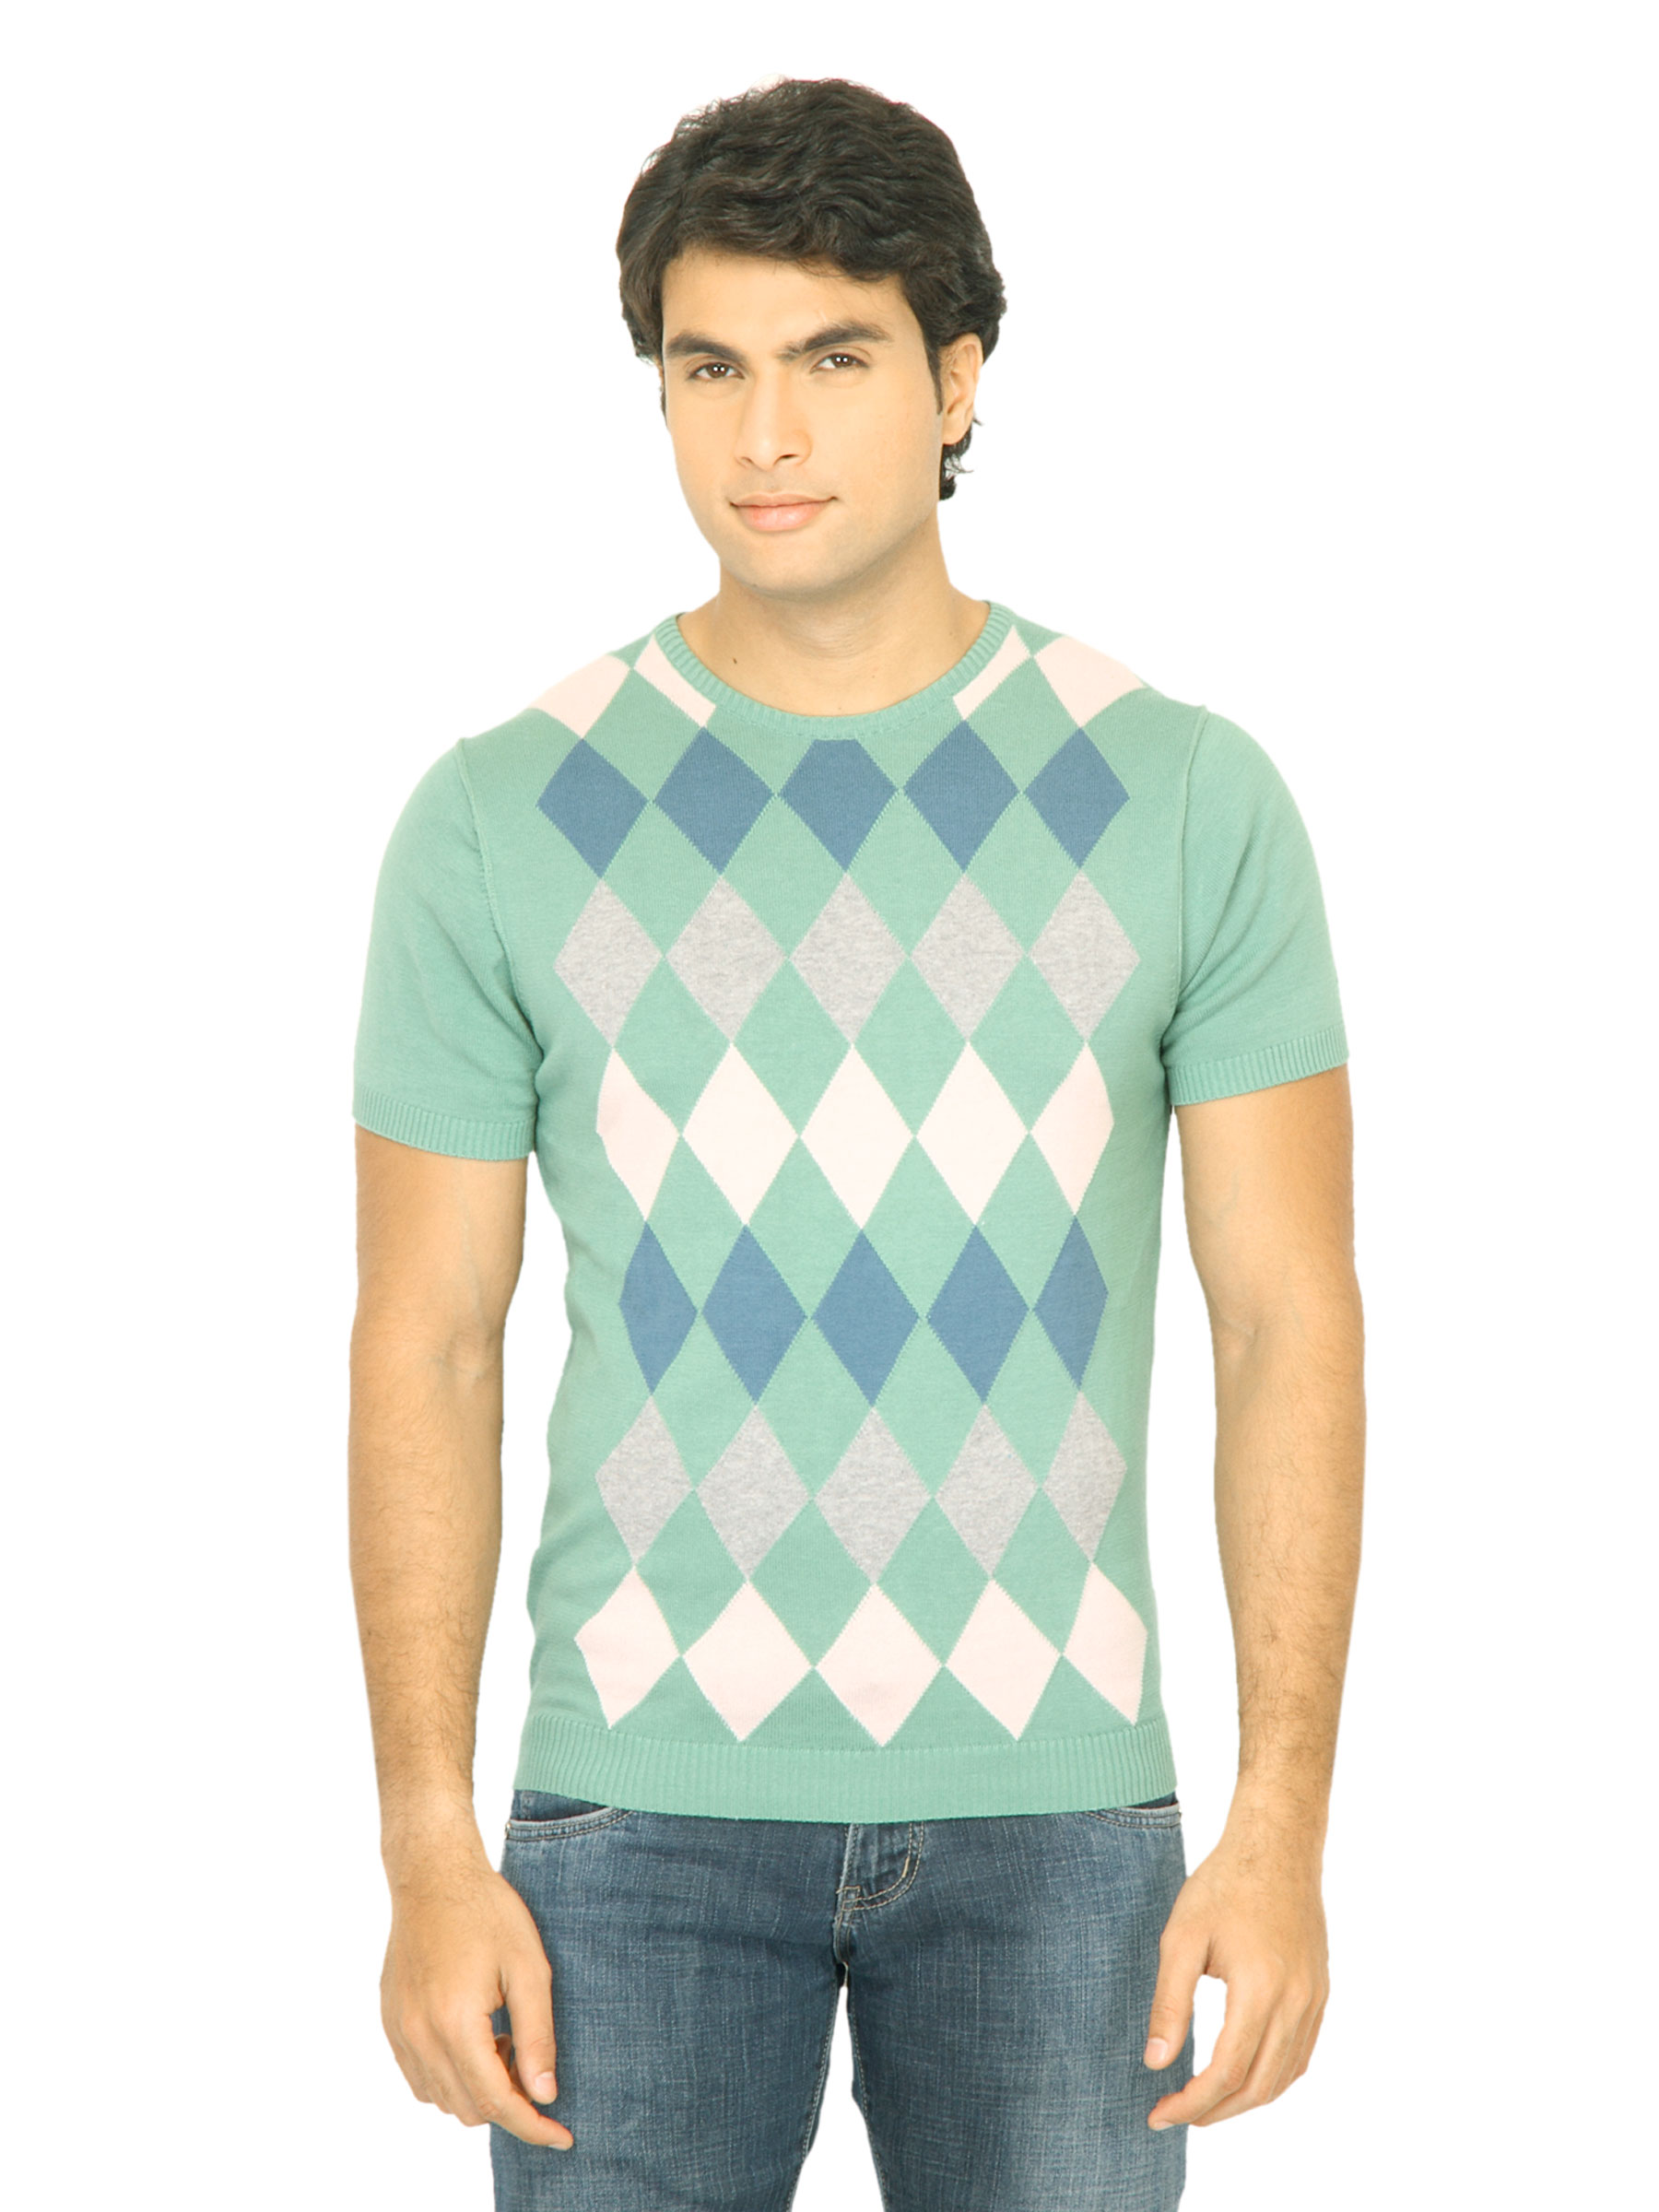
United Colors of Benetton Men Check Green Tshirt
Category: Apparel / Topwear / Tshirts
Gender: Men
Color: Green
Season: Summer 2011
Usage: Casual